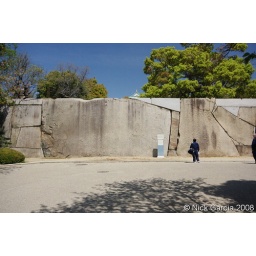
The largest rock in Osaka castle park.